2001 NBA draft

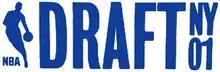

The 2001 NBA draft took place on June 27, 2001, in New York City, New York. Kwame Brown became the first high school player to be drafted with the first overall pick in the history of the NBA. The selection of Kwame Brown by the Washington Wizards, over players that have gone on to have more successful NBA careers, has been a source of great criticism by numerous media outlets. Several international players from this draft, Pau Gasol (Spain), Tony Parker (France) and Mehmet Okur (Turkey), became NBA All-Stars.